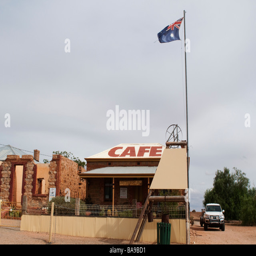
flag waving over a rare café in ghost town